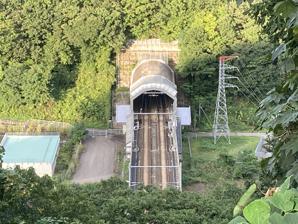
Building: Hakkōda Tunnel
Country: Japan
Year built: 2010
Hakkōda Tunnel The western portal of the Hakkōda Tunnel Overview Official name Japanese : 八甲田トンネル Line Tōhoku Shinkansen Location Japan ( Aomori Prefecture ) Coordinates 40°46′44.6″N 140°55′49.7″E / 40.779056°N 140.930472°E / 40.779056; 140.930472 System Shinkansen Crosses Hakkōda Mountains Start Shichinohe End Aomori Operation Work begun August 1998 Opened 19 November 2010 Owner JR East Traffic Shinkansen Character Passenger Technical Length 26.445 km (16.432 mi) No. of tracks 1 double-track tube Track gauge 1,435 mm ( 4 ft 8 + 1 ⁄ 2 in ) Electrified 25 kV AC, 50 Hz, overhead catenary Operating speed Maximum speed: 260 km/h (160 mph) Grade max 10 ‰ The Hakkōda Tunnel ( 八甲田トンネル , Hakkōda tonneru ) is a 26.445-kilometer-long (16.432 mi) railway tunnel located in central Aomori Prefecture , in the Tōhoku region of Japan . It passes through the Hakkōda mountain range and links the town of Shichinohe with the city of Aomori . The Hakkōda Tunnel is part of the northern section of the Tōhoku Shinkansen , located between Shichinohe-Towada and Shin Aomori stations. Description The Hakkōda Tunnel, with a length of 26.445 kilometers (16.432 mi) is the third longest double-tracked, single-tube terrestrial railway tunnel in the world and the longest terrestrial railway tunnel in Japan, though the Oshima Tunnel in southern Hokkaido is set to surpass it upon its planned completion in 2031. It is also the first rail route to pass through the Hakkōda Mountains . The east portal of the tunnel lies 5 kilometers (3.1 mi) from Shichinohe-Towada Station in Shichinohe. From there the tunnel runs parallel to the Michinoku Toll Road , an older limited-access road that travels across the northern Hakkōda Mountains by a series of long tunnels. The west portal of the tunnel lies at the eastern bank of the Komagome River in Aomori. The completion of the tunnel and the subsequent extension of the Tōhoku Shinkansen to Aomori resulted in a decrease in the length of a trip from Tokyo to Aomori by 40 minutes and the elimination of the Tsugaru express train between Hachinohe and Aomori. History Background The Hakkōda Tunnel under construction The Hakkōda Mountains have divided what is now Aomori Prefecture since the Edo period . The lands to the east of the mountains were controlled by the Nanbu clan and the lands to the west were controlled by the Tsugaru clan . After the Meiji Restoration , their lands were reorganized into Aomori Prefecture with the city of Aomori as its capital. However, no direct land route was available between and the former center of the Nanbu's Hachinohe Domain , Hachinohe because of the mountains. The Edo era Ōshū Kaidō instead went north around the mountain range, closely following the rocky coast in many places, such as Asamushi Onsen . When the Tōhoku Main Line was built to connect Aomori to Tokyo, the same indirect path was utilized. Efforts were still made to cross the Hakkōda Mountains. In an exercise to prepare for the destruction of the railway during a war with the Russian Empire , the Hakkōda Mountains incident occurred when 199 soldiers of the Imperial Japanese Army got lost and died, just south of where the tunnel now lies. The first direct connection between Aomori and Hachinohe, the Michinoku Toll Road , was completed on 13 November 1980. The toll road utilized many tunnels to cross the Hakkōda Mountains and set the precedent for a high-speed rail route to supplement it and the indirect Tōhoku Main Line. Construction Preliminary work on the tunnel began in August 1998, with ground broken in June 1999. On its breakthrough on 27 February 2005, it surpassed the Iwate-Ichinohe Tunnel of the same Tōhoku Shinkansen to become the world's longest terrestrial (land-based) tunnel. This record was surpassed only two months later by the Lötschberg Base Tunnel in Switzerland , and in turn by the Gotthard Base Tunnel when it opened in 2016. However, the Lötschberg Base Tunnel has only a single track for most of its length, while the Gotthard Base Tunnel has two single-track tubes, and therefore the Hakkōda Tunnel remains the longest double-tracked, single-tube terrestrial railway tunnel in the world. Opening Test runs of the Shinkansen in the tunnel commenced on 19 November 2010, an emergency evacuation of the train in the tunnel was exercised. JR East's Tōhoku Shinkansen officially began services through the tunnel between Shichinohe-Towada Station and Shin-Aomori Station on 4 December 2010. References